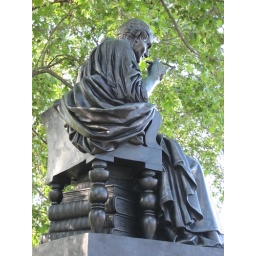
Statue of Rousseau sitting over his books